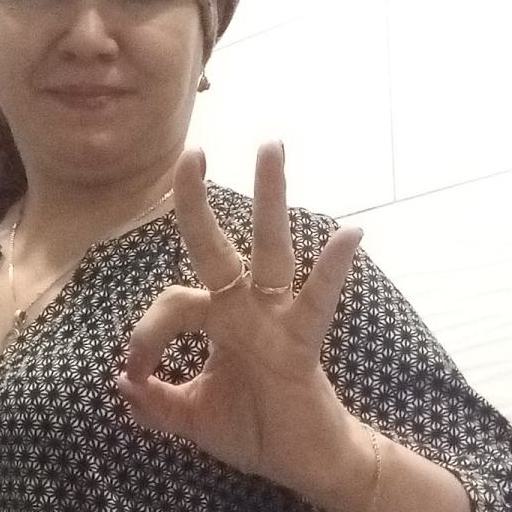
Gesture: ok